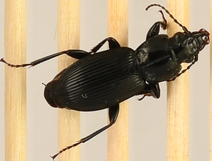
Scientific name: Pterostichus novus
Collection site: Steigerwaldt-Chequamegon NEON (STEI), plot STEI_003